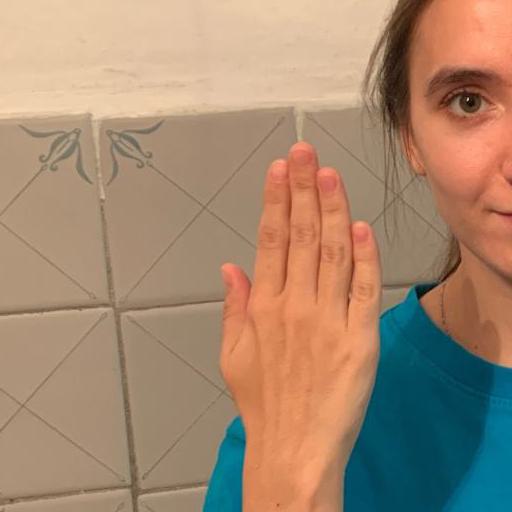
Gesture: stop_inverted